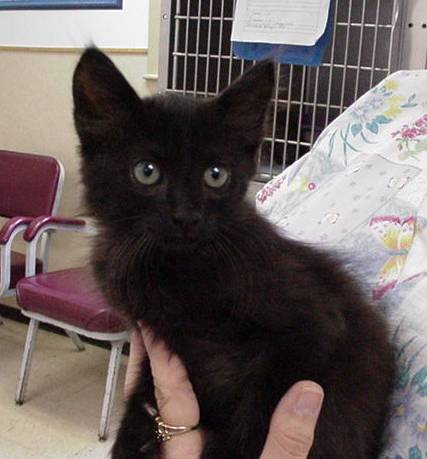
Label: cat